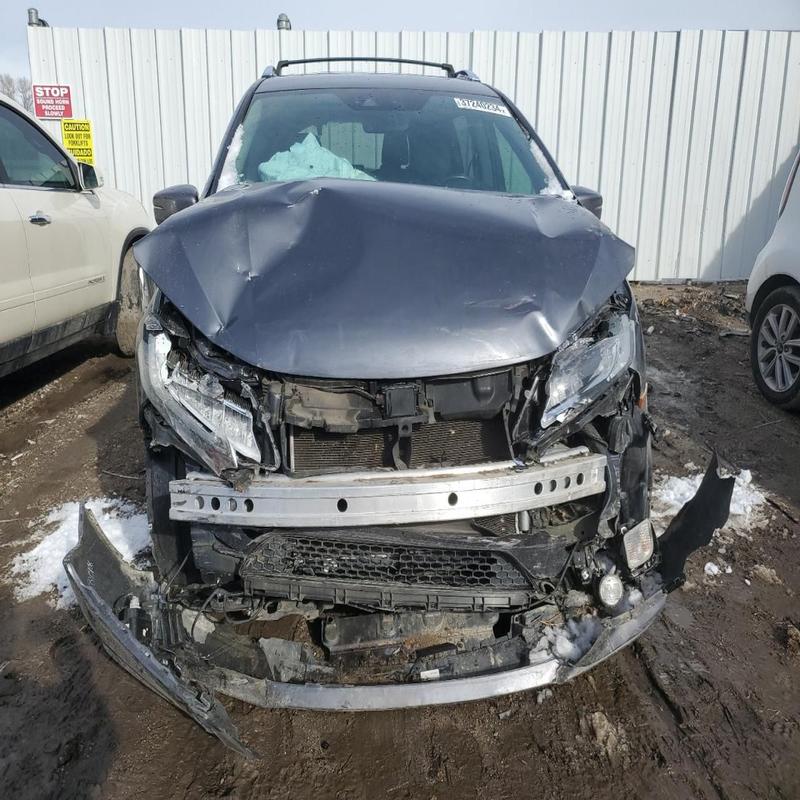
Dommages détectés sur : plaque d'immatriculation avant, pare-choc avant, capot, aile avant droite, aile avant gauche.
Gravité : majeur